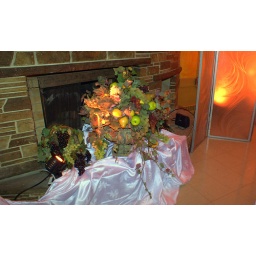
Decor by Lin fruit arrangements by fireplace and screen with pink gels by Maureen Littlewood